Canal Warehouse (Chillicothe, Ohio)

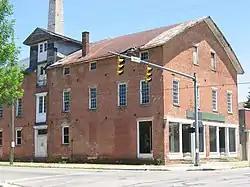
Front and side of the warehouse. Notice the large dormer on the side.

The Canal Warehouse is a historic warehouse at the intersection of Main and Mulberry Streets in downtown Chillicothe, Ohio, United States. Built in 1830, along the Ohio and Erie Canal, this three-story brick building is an ornate gabled structure with large dormers set into both sides of the main roof. These dormers served a purpose far different from decoration: their windows connect with first-floor doors to enable longshoremen easily to move goods into or out of the third floor. On the ground level, individuals can enter the warehouse through either of two recessed doorways; three stone steps climb from the sidewalk to each doorway.